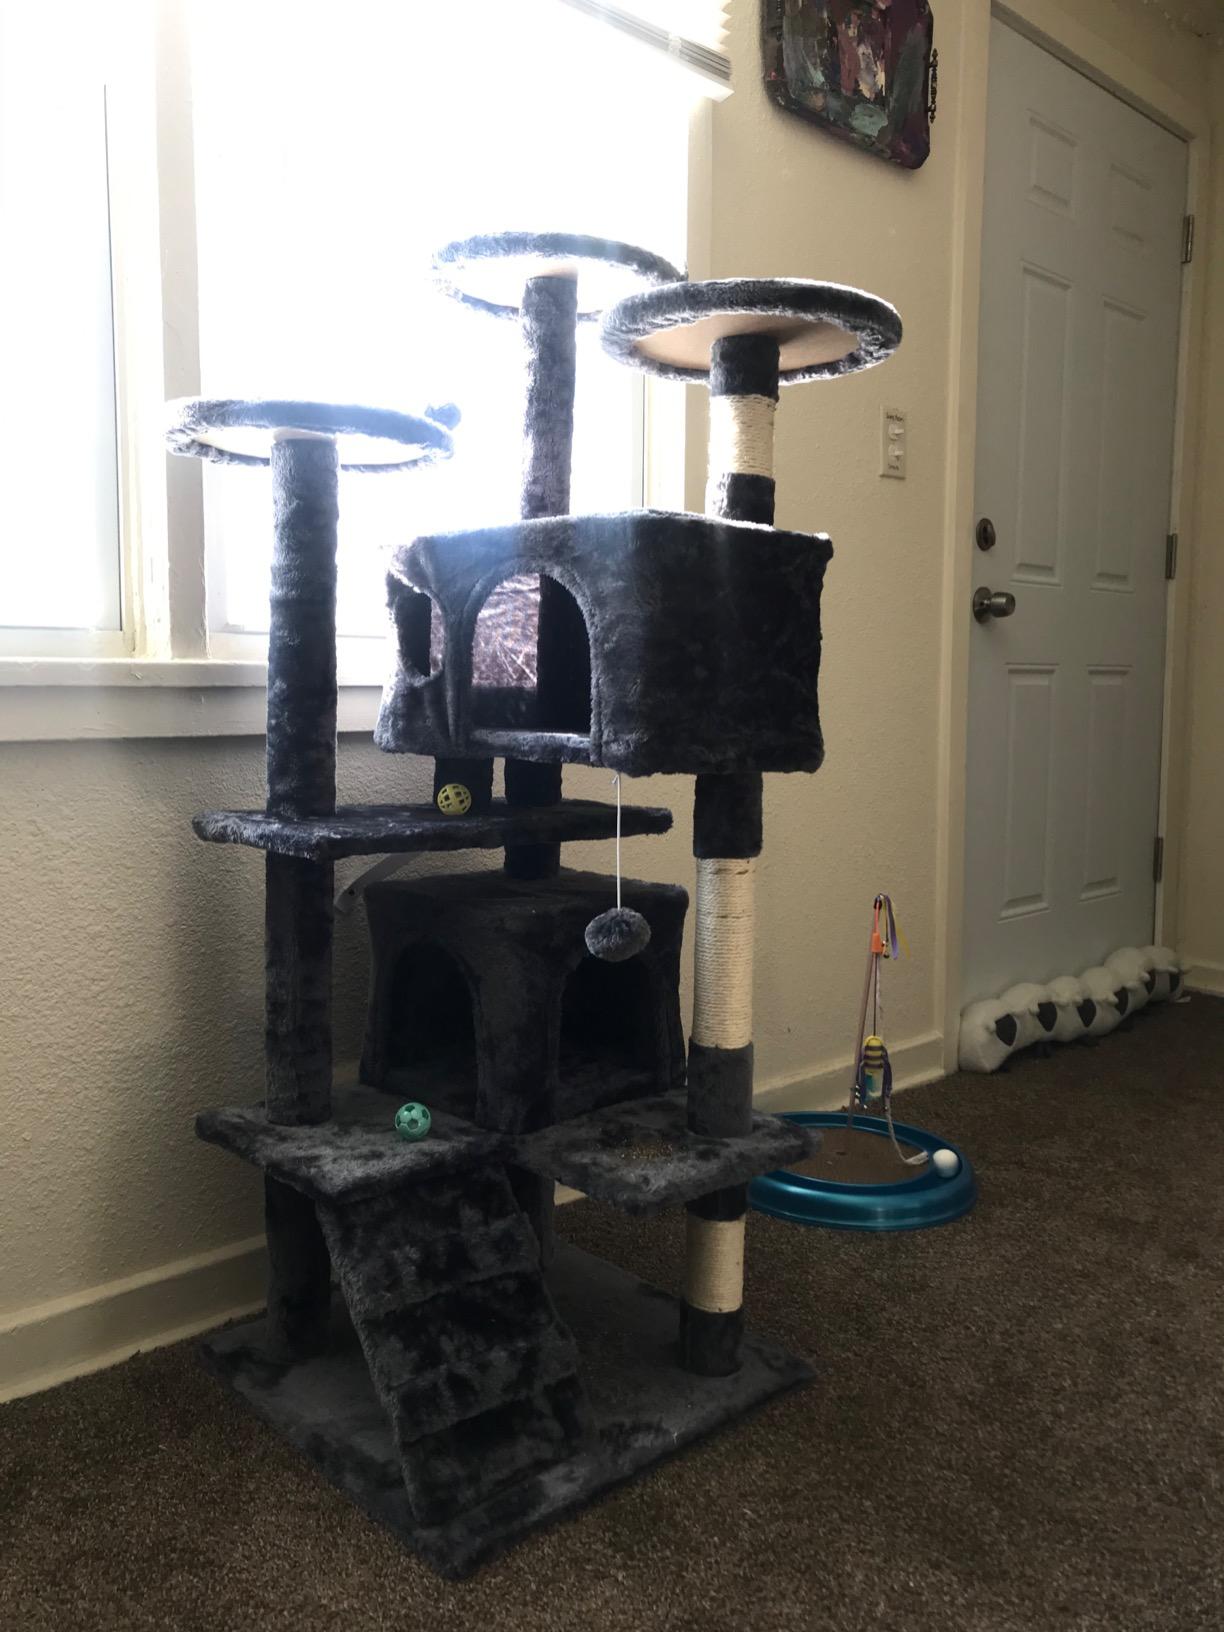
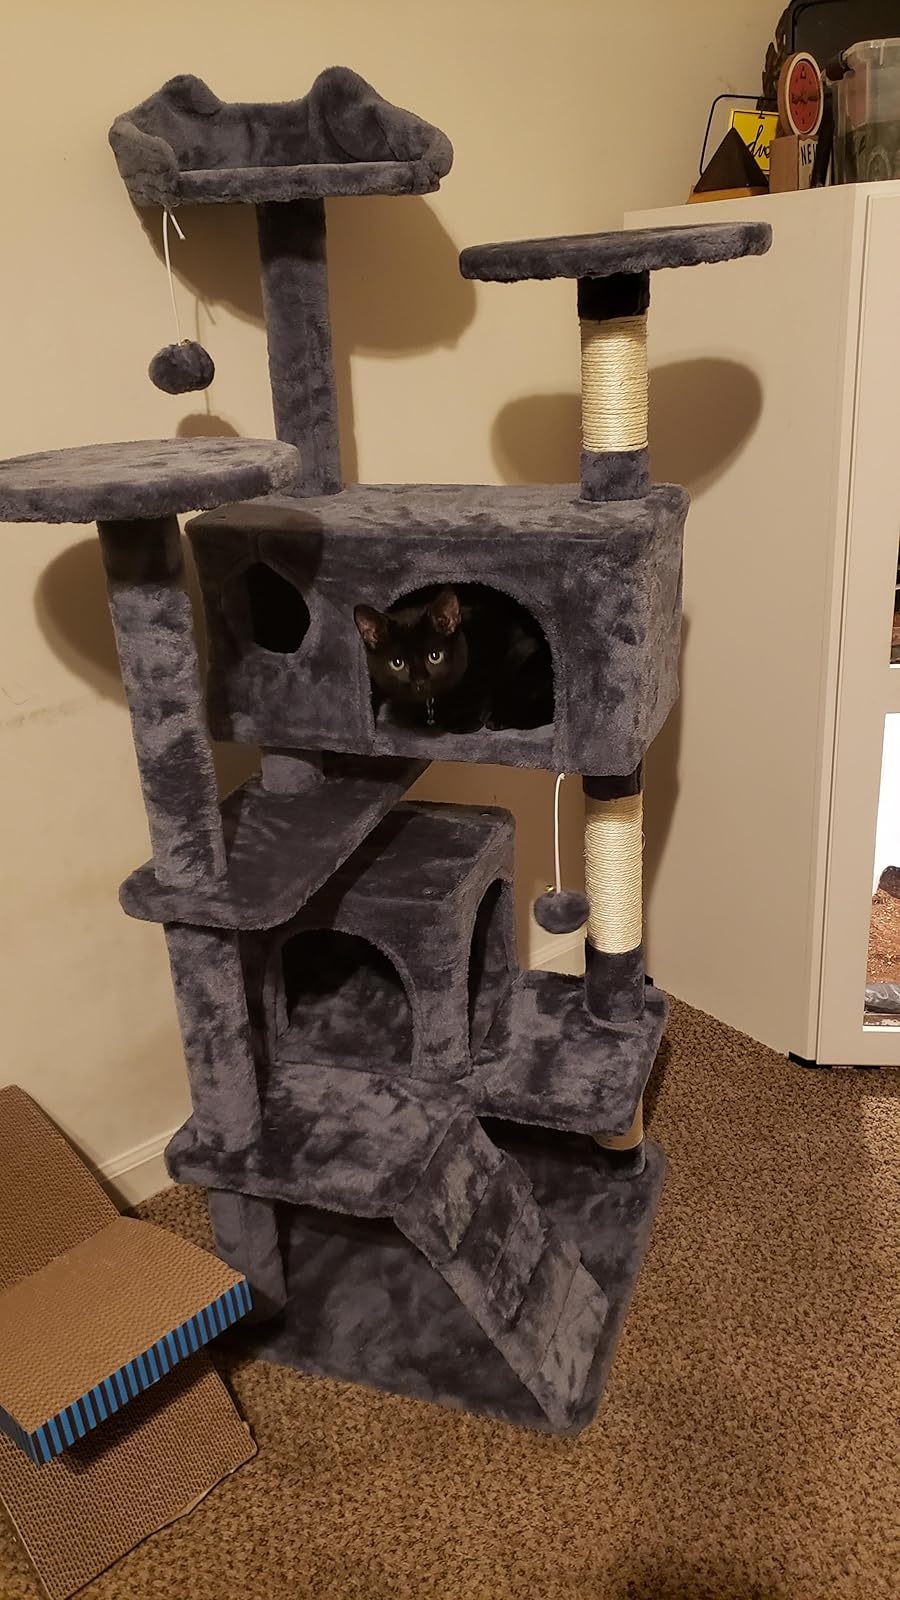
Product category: items_cat tree
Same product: yes